Timeline of the COVID-19 pandemic in the United States (2020)

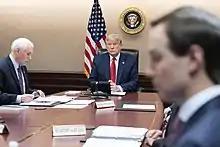
White House conference call with state governors

Senate Republicans and Democrats strike a deal on a version of the stimulus bill which includes: providing $1,200 to most adults (phased out for persons making from $75,000 to $99,000 a year), $600 a week unemployment benefits (approximately $2,400 a month) on top of state unemployment benefits and to last potentially for four months and including freelancers and other workers in the "gig economy", and $500billion for businesses and municipalities. This last part is to be overseen by an inspector general in the Treasury Department and a Congressional Oversight panel.